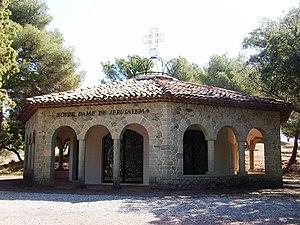
Chapelle Notre-Dame-de-Jérusalem, dite Chapelle Cocteau, Fréjus (83)
Fréjus est une commune française située dans le département du Var, en région Provence-Alpes-Côte d’Azur.
La chapelle Notre-Dame-de-Jérusalem est une chapelle catholique du diocèse de Fréjus-Toulon.
Édouard Dermit est un acteur et peintre français né le 18 janvier 1925 à Gradisca et mort le 15 mai 1995 à Paris.
Cet article recense les monuments historiques de Fréjus, en France.